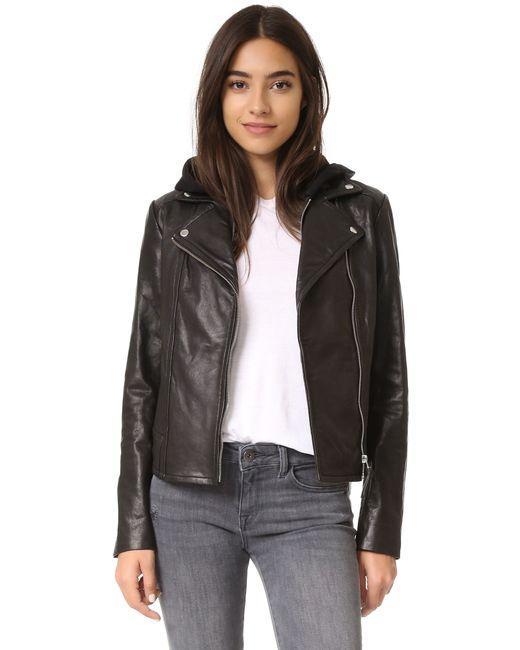
Partywear schwarze Lederjacke für Damen